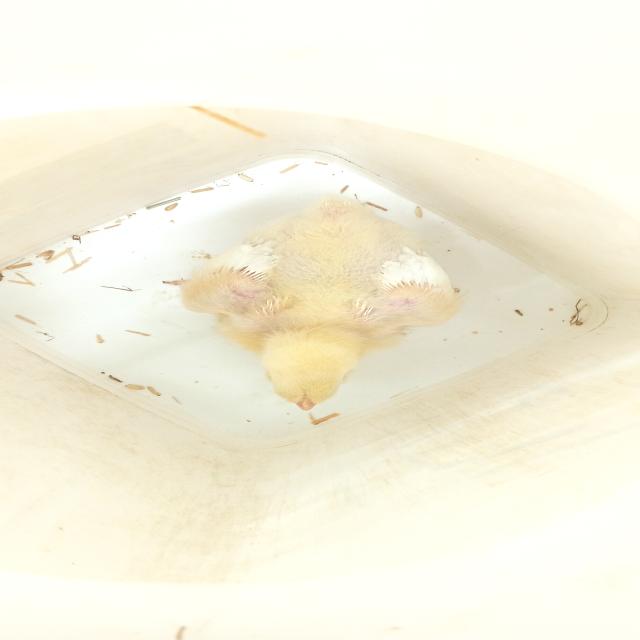
Weight: 393 g